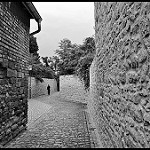
Label: B & W